Attia Ashour

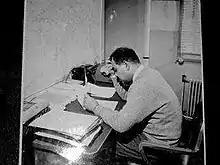

Ashour started his career immediately after receiving his B.Sc. degree in 1944 as a graduate assistant at Fuad I University now Cairo University, Egypt. He worked for a year and two months before leaving for London for his PhD. Ashour was awarded a PhD in 1948 from the Imperial College London for his work on electromagnetic induction. His thesis titled "The Reduction of Electric Currents in Non-uniform Thin Plane Sheets and Spherical Shells, Having Special Distributions of Conductivity with Application of Geomagnetism", co-written with his Ph.D. supervisor Albert Price, was published that December.